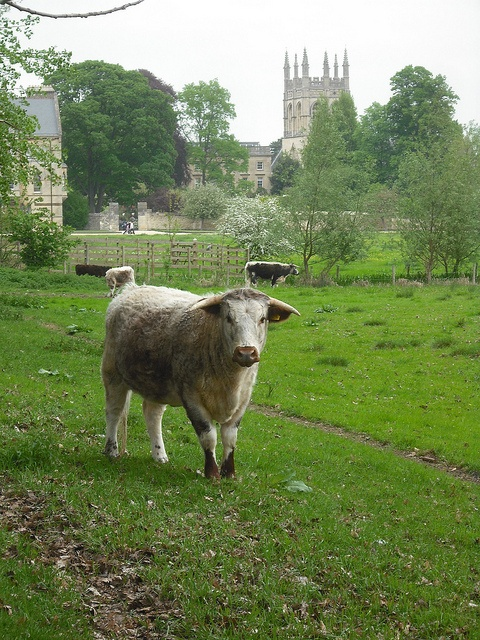
Cows standing on green grass with a fence and old building with towers in the background.
A cow that is walking in a field.
A sheep is alone in a field looking at the cameraman.
a cow stands on a grassy field in front of an ornate building
A light colored bull stands in a field with a castle in the distance